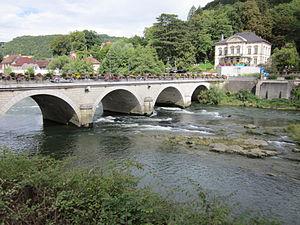
Pont-de-Roide - le Doubs et la mairie
Pont-de-Roide-Vermondans, issu de la fusion en 1973 des communes de Pont-de-Roide et Vermondans est une commune française située dans le département du Doubs, en région Bourgogne-Franche-Comté.
Le Doubs est une rivière française et suisse traversant trois départements de la région Bourgogne-Franche-Comté : le Doubs auquel il a donné son nom, le Jura et la Saône-et-Loire, ainsi que les cantons suisses de Neuchâtel et du Jura. C'est le principal affluent de la Saône et par conséquent un sous-affluent du Rhône.